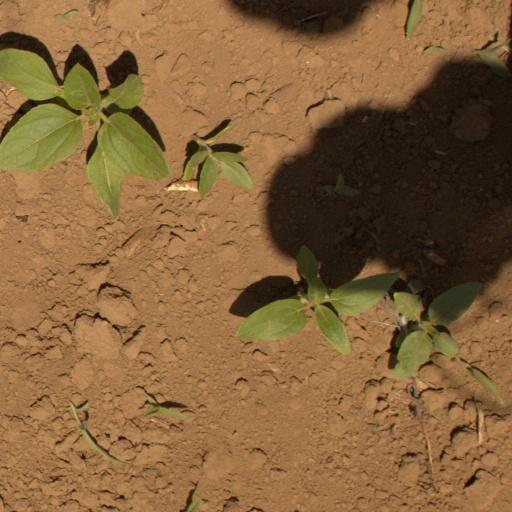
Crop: Jerusalem artichoke